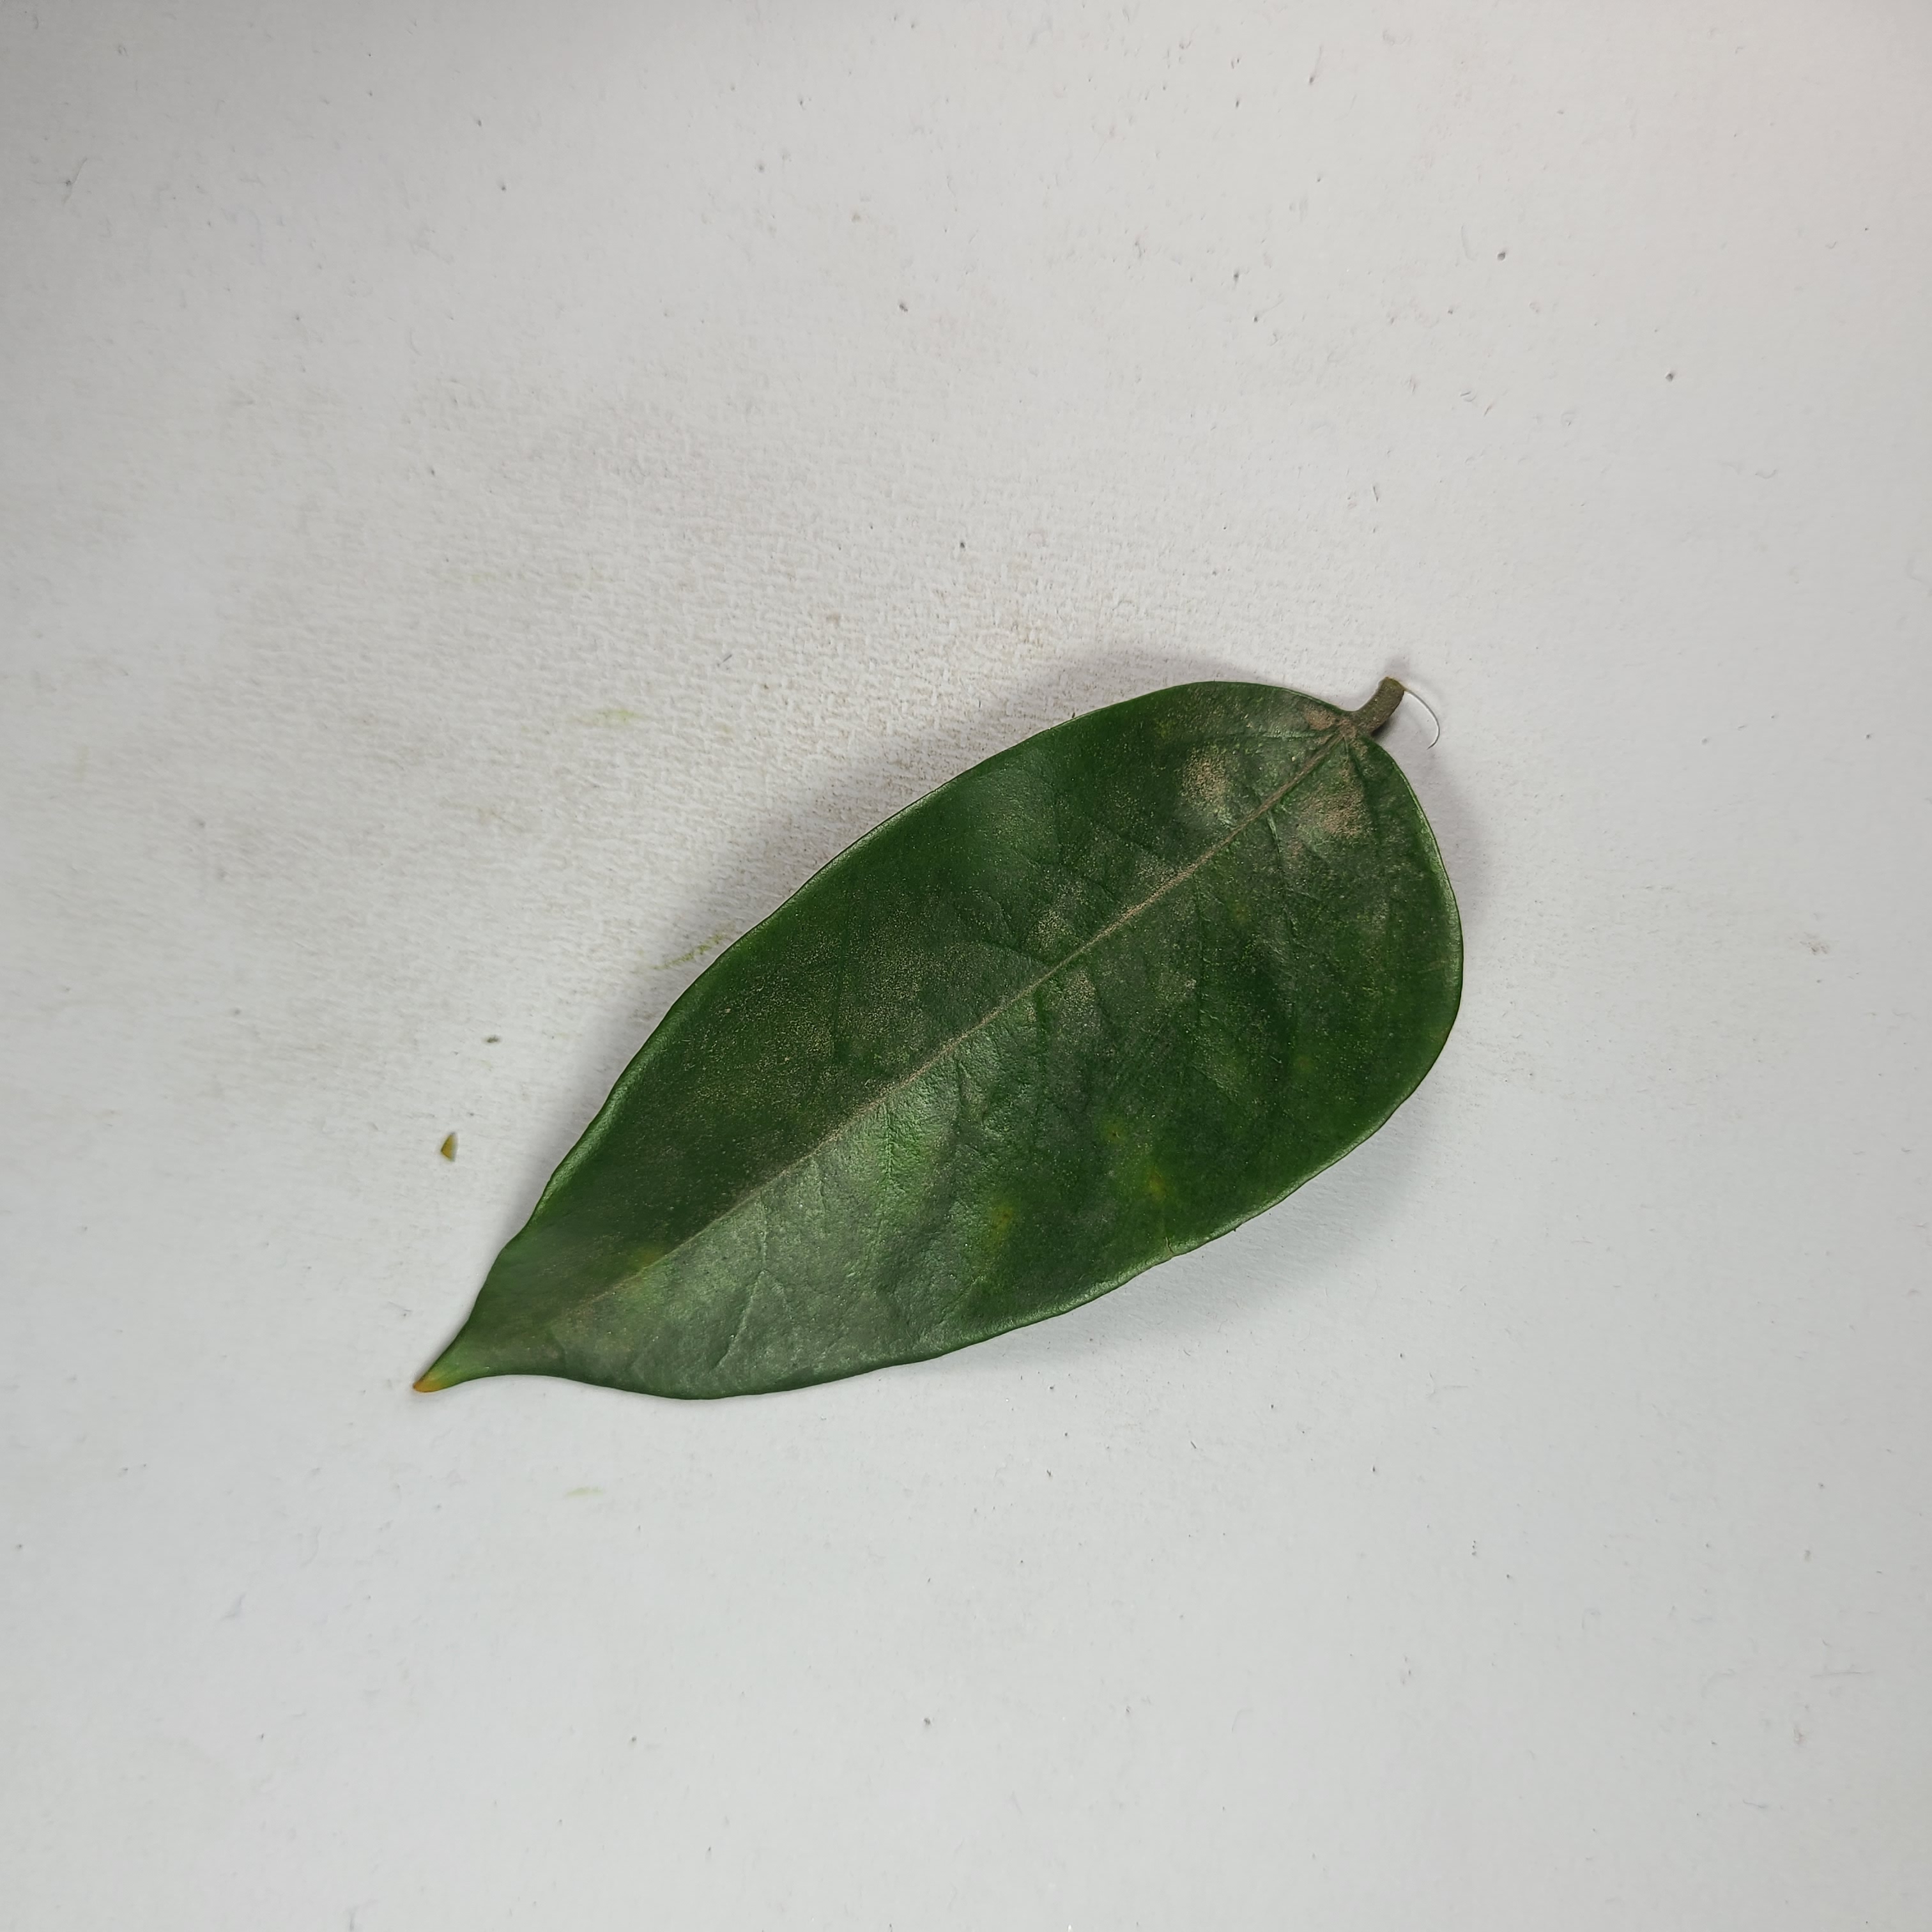
Label: Healthy Leaves